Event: Nepal Earthquake
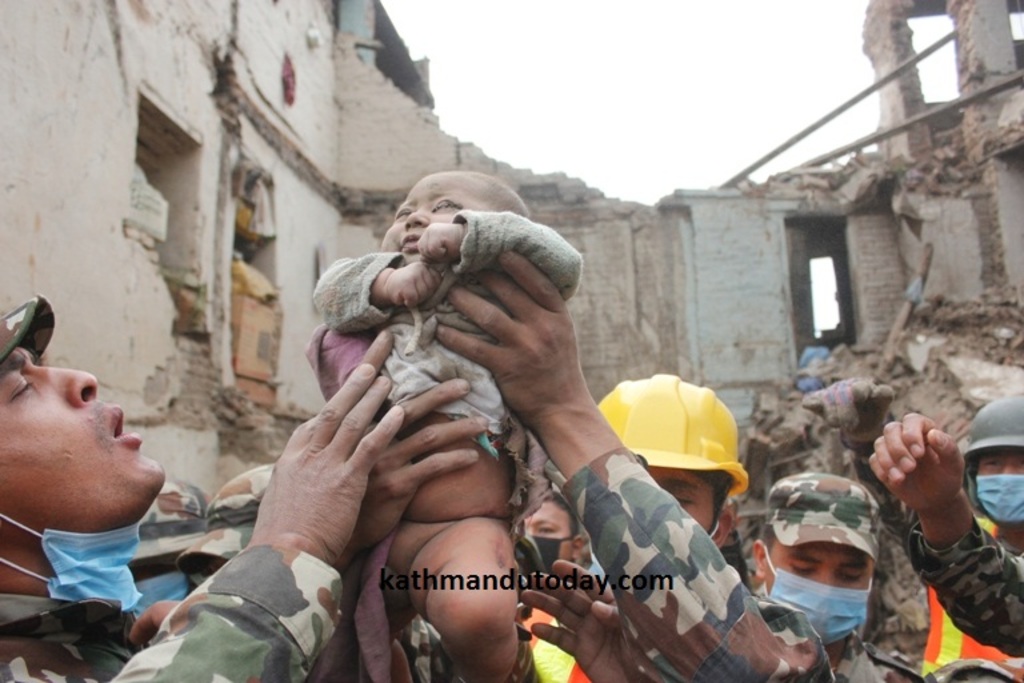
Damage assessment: damage